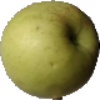
Label: Apple Golden 3